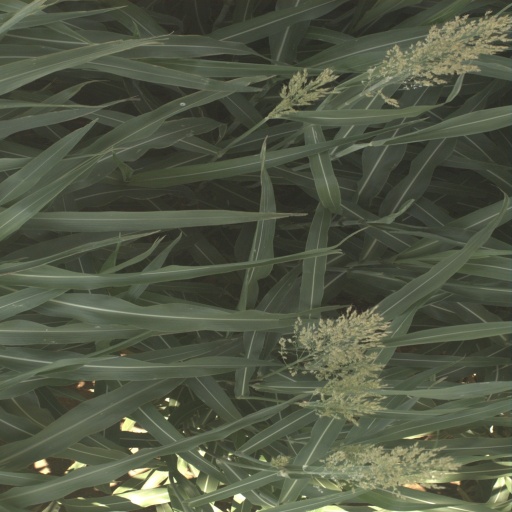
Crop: sorghum